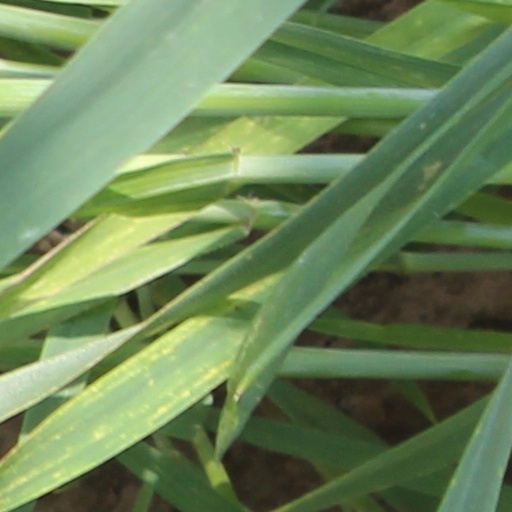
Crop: wheat